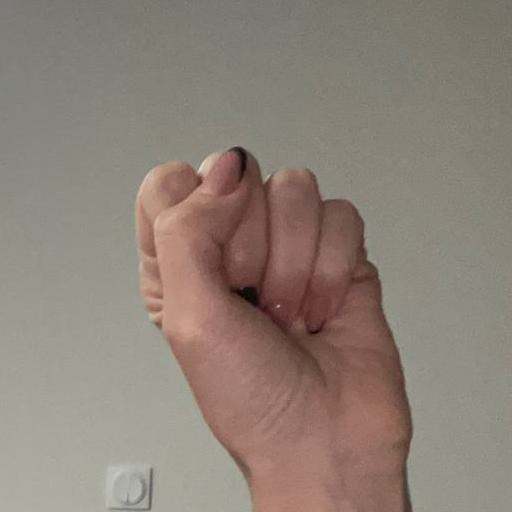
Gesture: fist